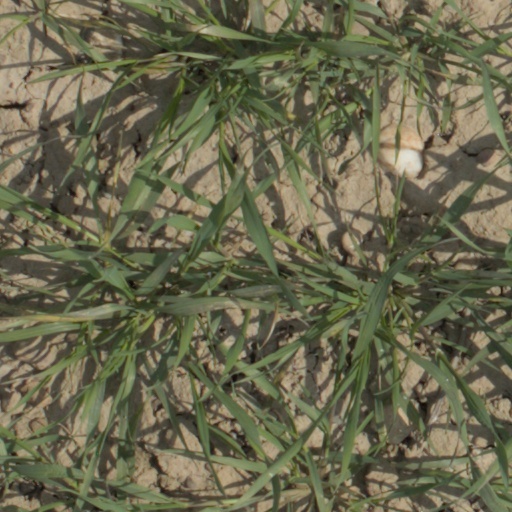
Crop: wheat